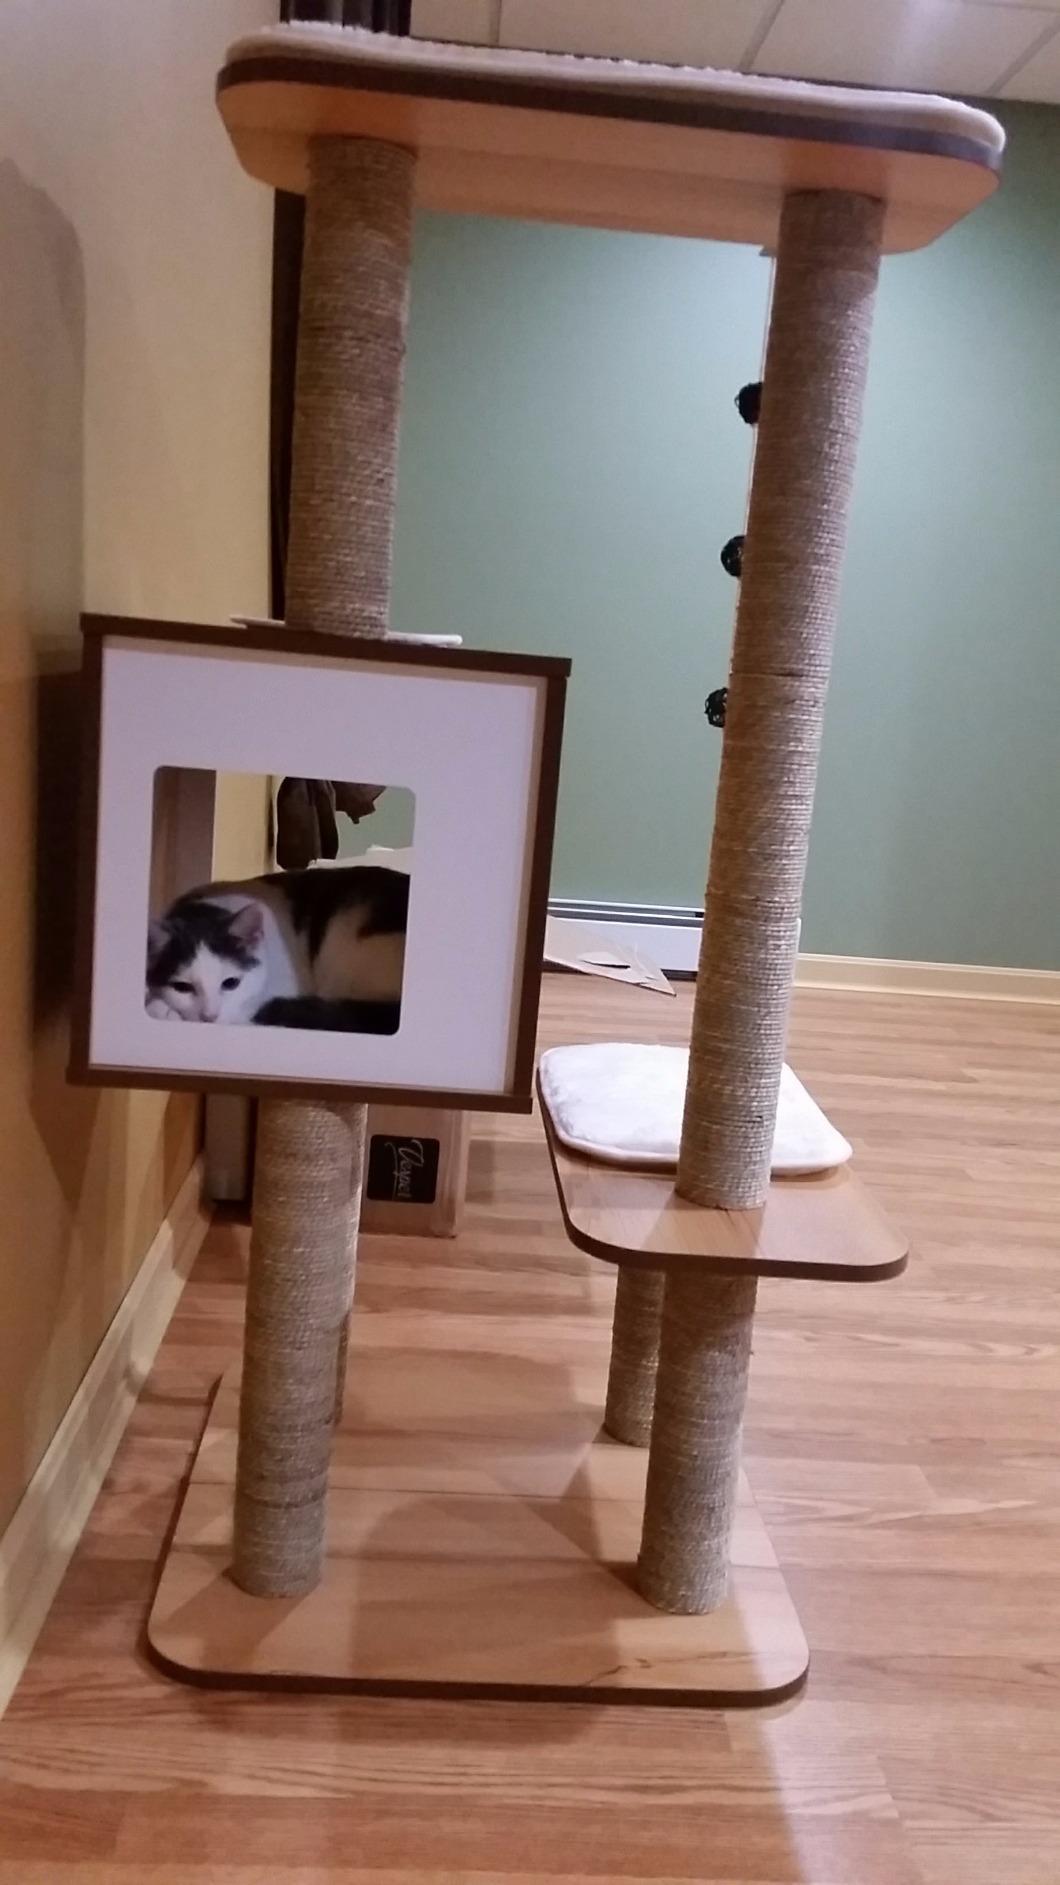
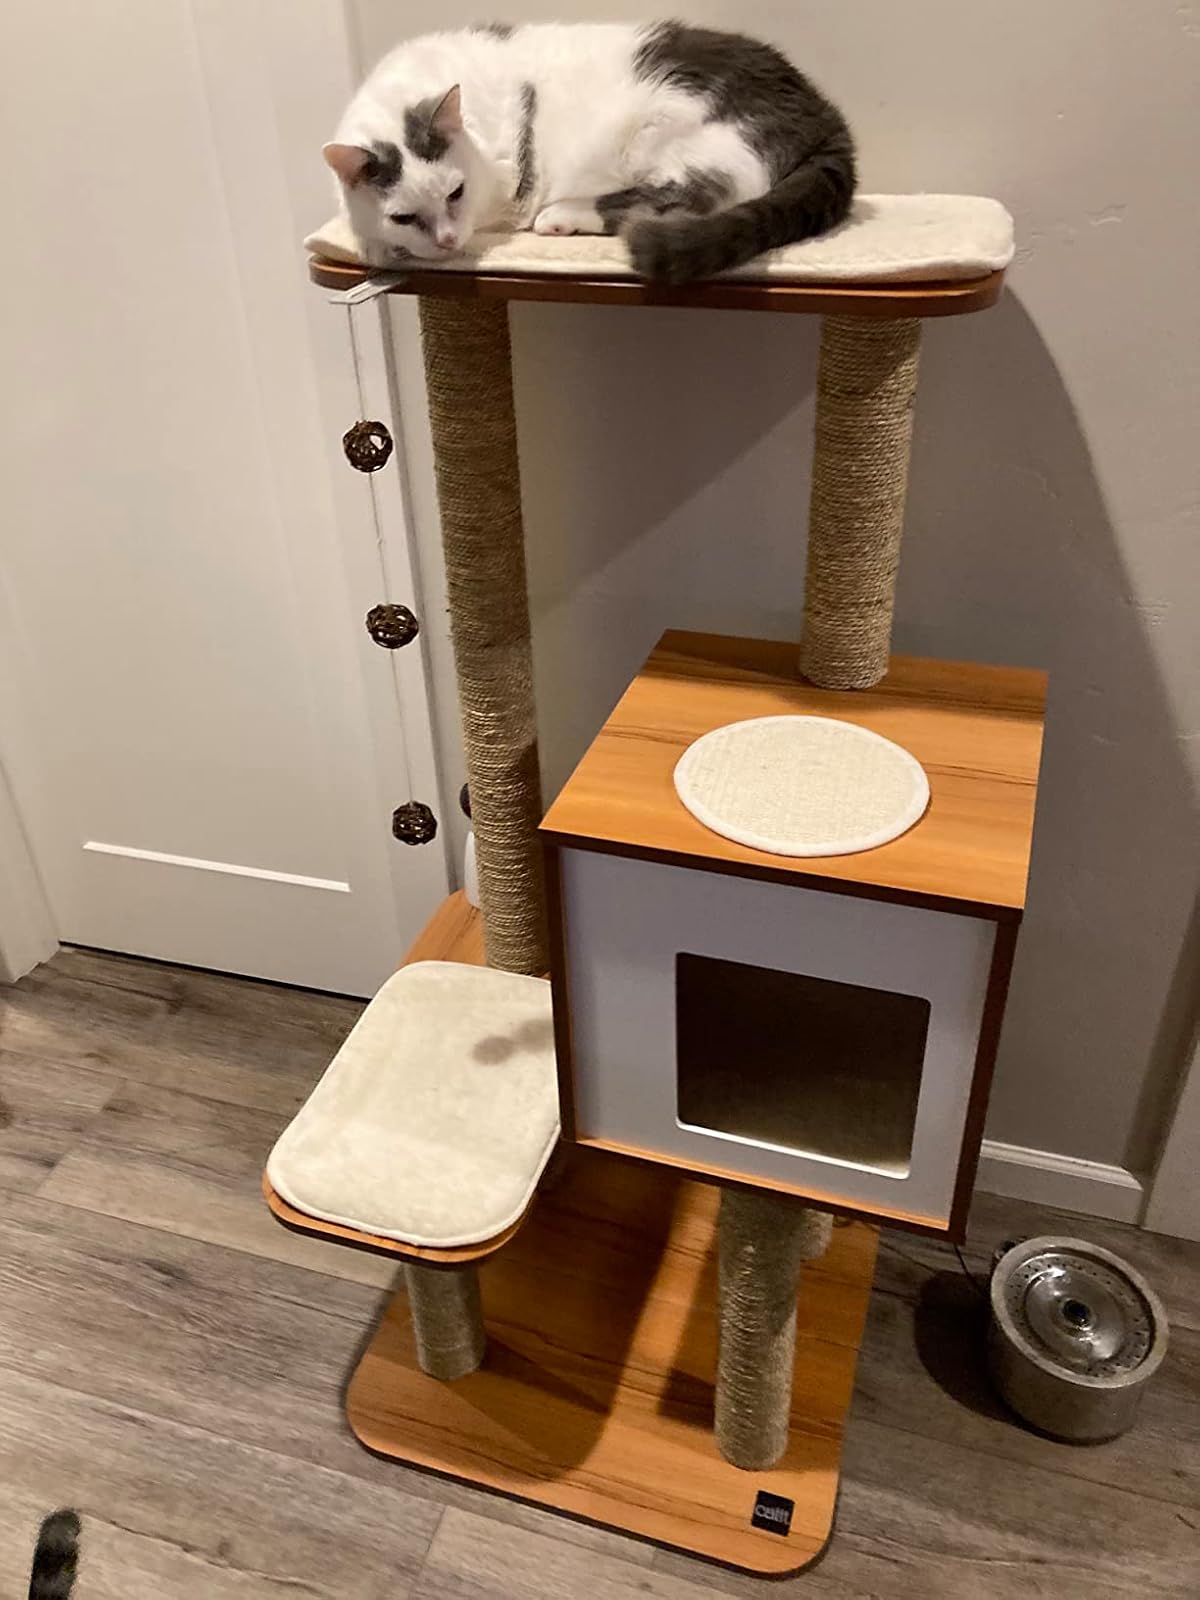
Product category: items_cat tree
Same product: yes